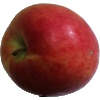
Label: apple_crimson_snow